Ferrari Daytona SP3

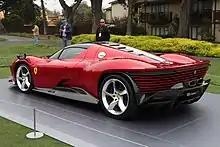
Daytona SP3 rear view

The SP3 bodywork sits on the LaFerrari Aperta chassis, with carbon fiber used for the shell, chassis and certain bodywork elements. The car weighs 1,485 kg dry, giving it a power-to-weight ratio of 566 PS per ton, while the mid-engined layout allows optimized weight distribution between the axles. The body work makes use of an "Aperta" style roof, which can be removed and stored separately. The chassis also consists of butterfly doors that open upwards, similar to the LaFerrari and Enzo. Ferrari claims that the car has a weight distribution split of 44% front and 56% rear.